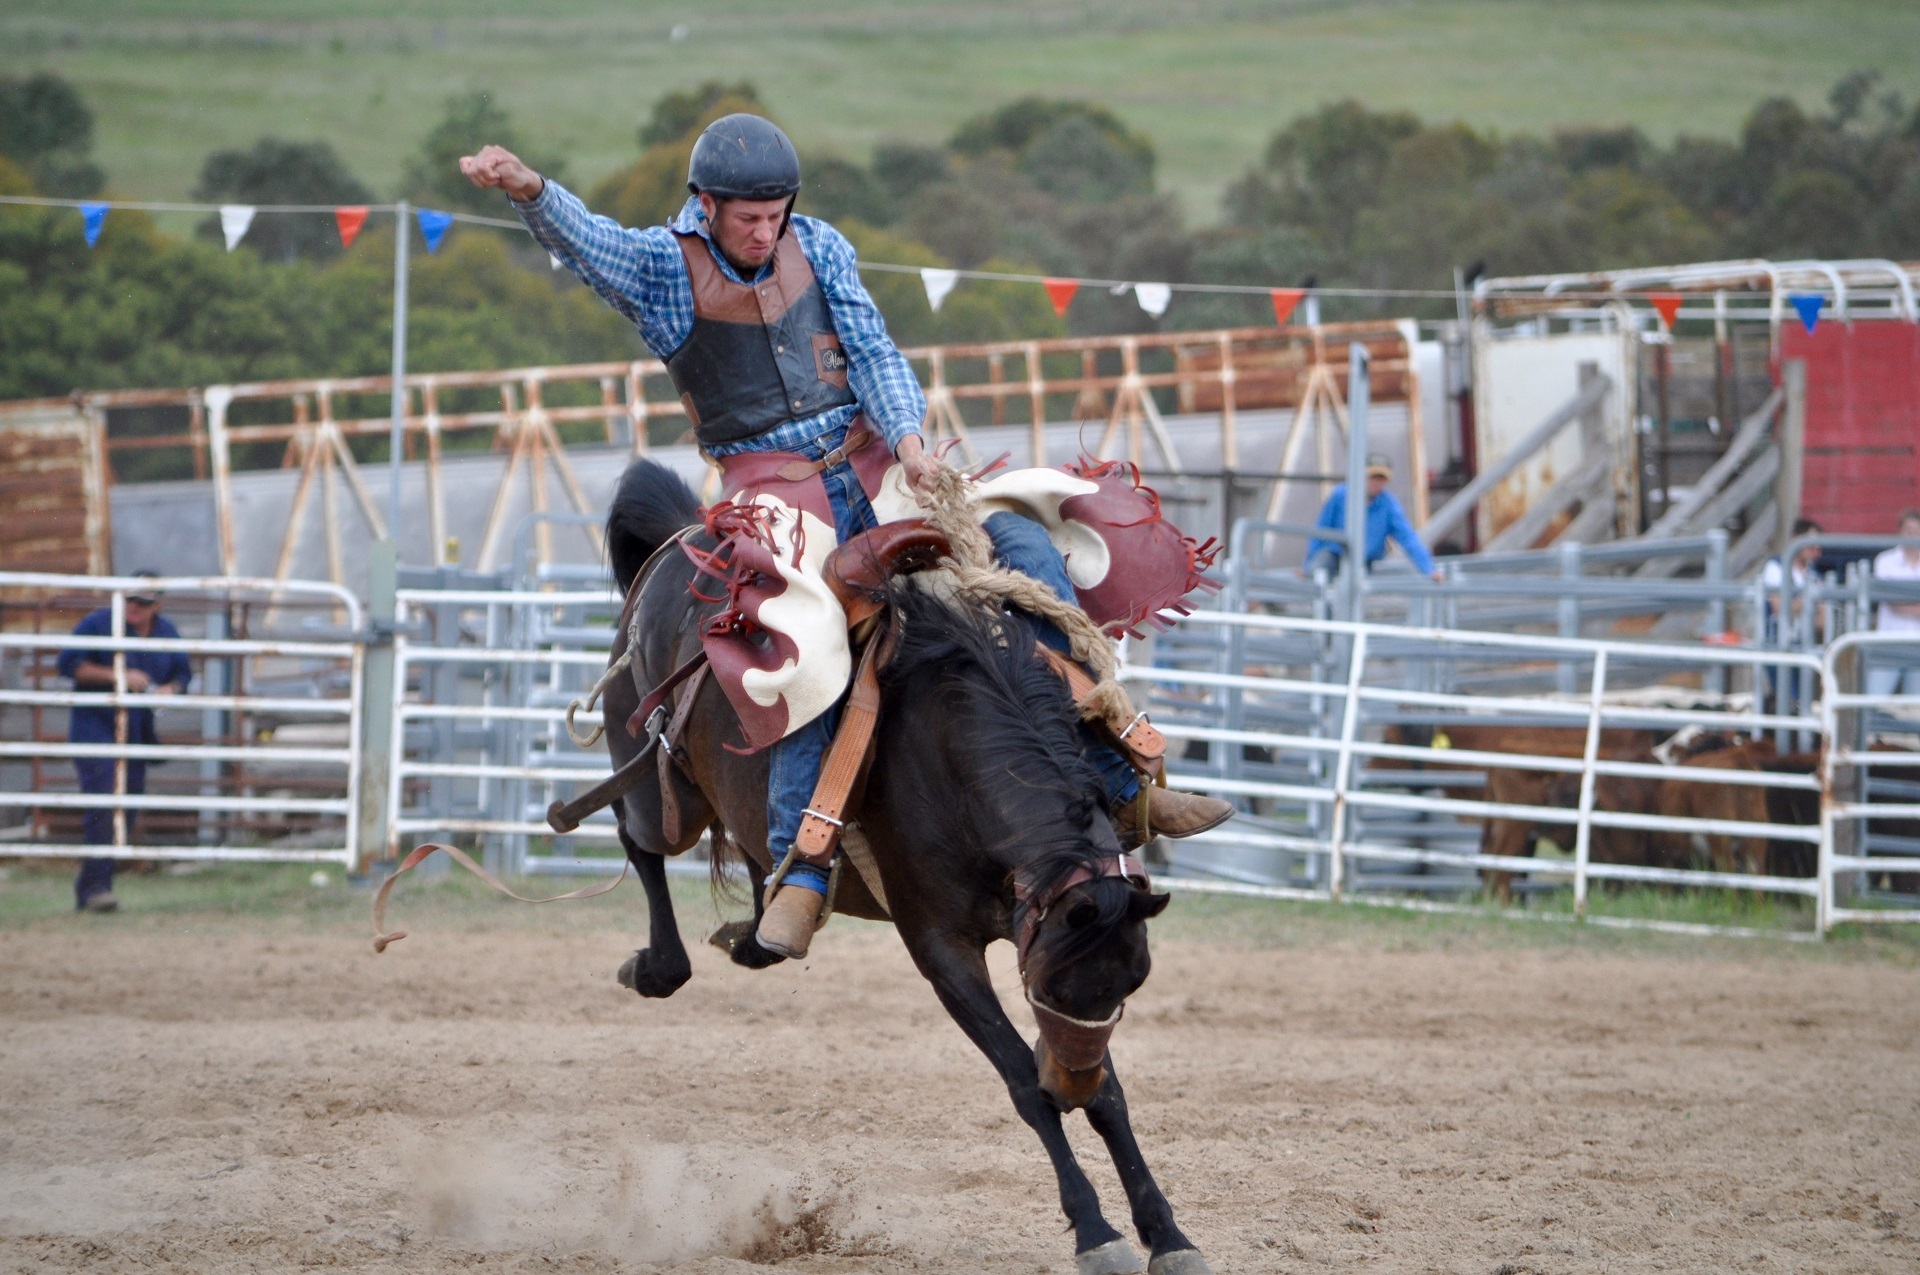
man, sport, horse, action, dust, ride, outdoors, competition, arena, sports, saddle, racing, cowboys, jockey, event, dangerous, rodeo, bronco, bronc rider, bucking, spurs, western riding, traditional sport, barrel racing, animal sports, equestrian sport, reining, western pleasure